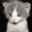
Label: cat